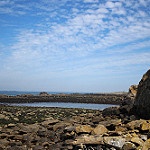
Scene: Outdoor